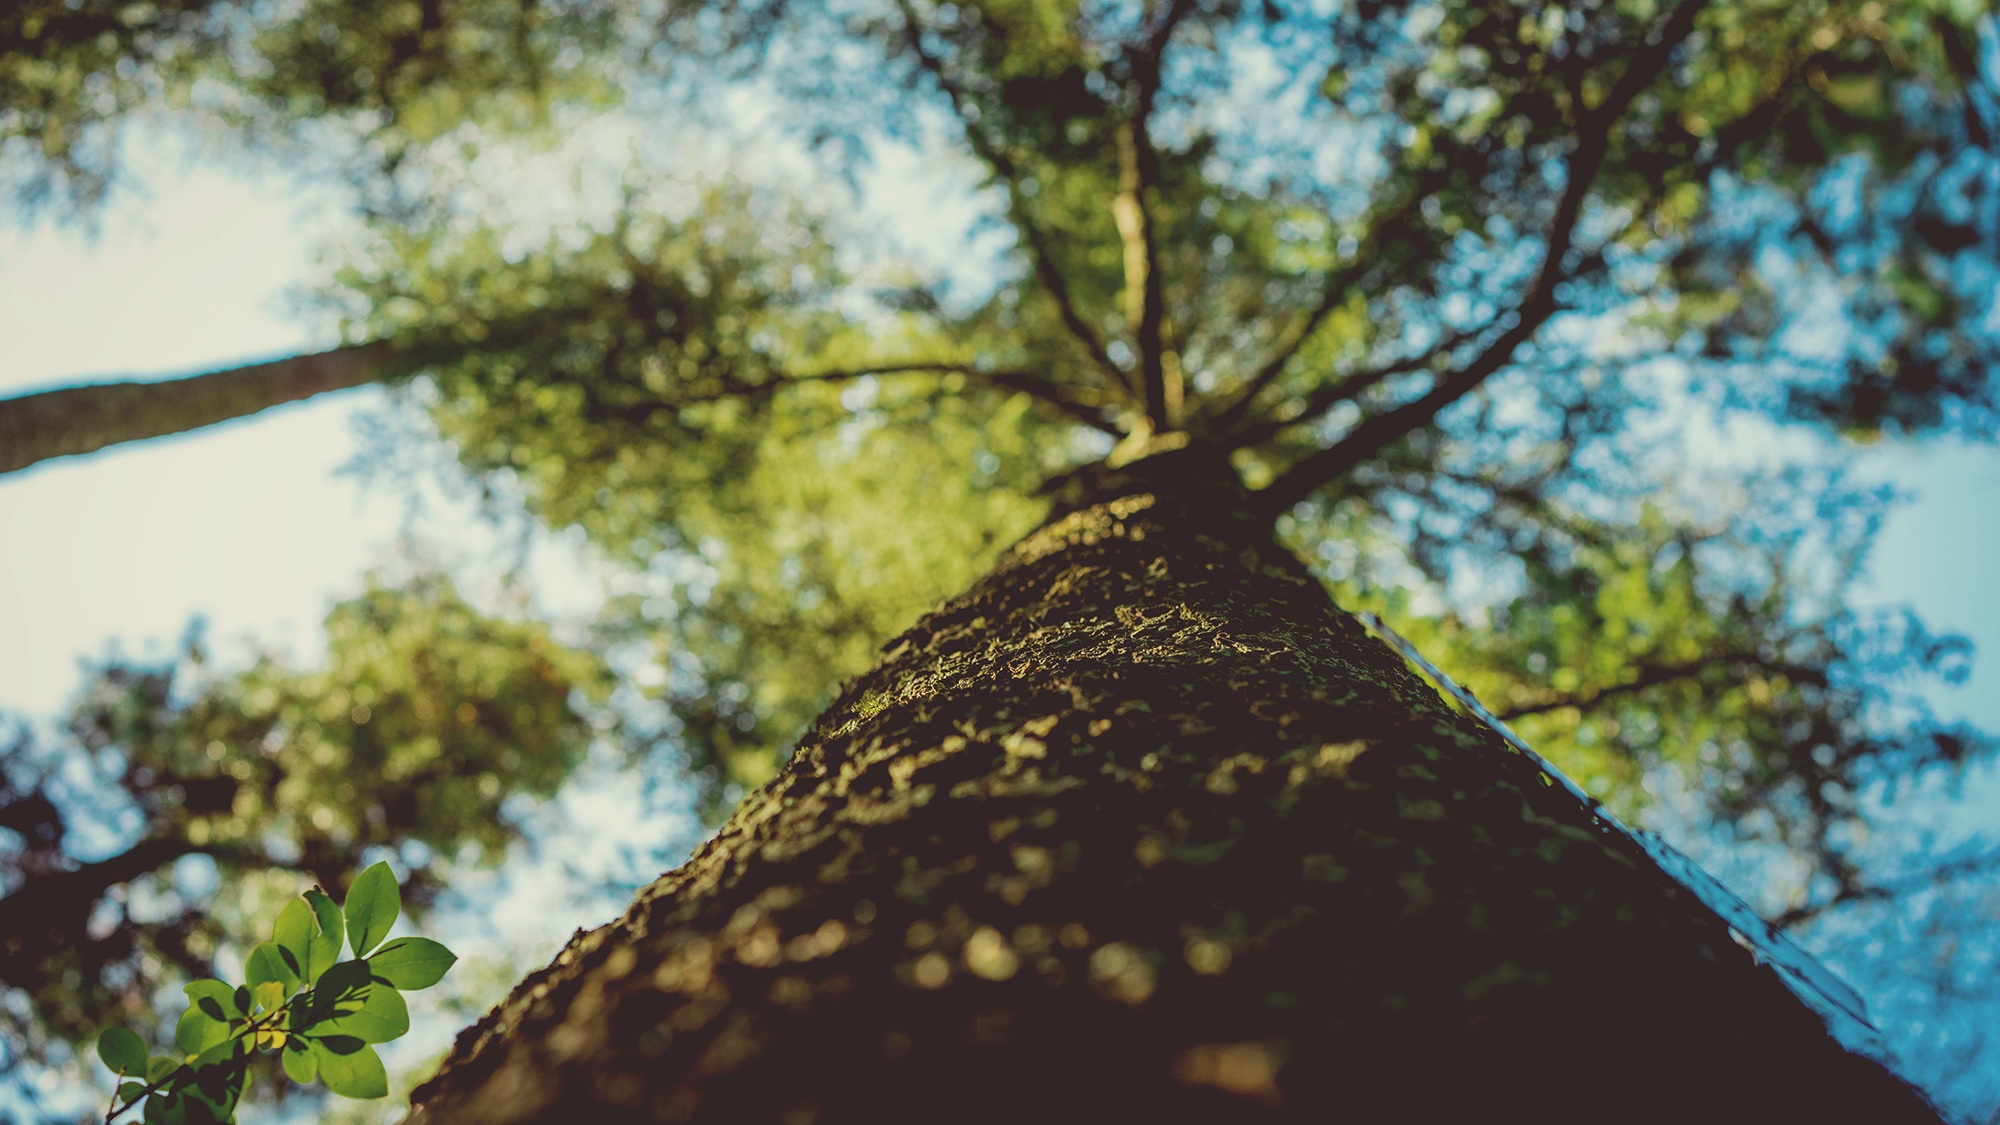
tree, nature, forest, branch, plant, sky, sunlight, morning, leaf, flower, trunk, green, autumn, season, woodland, depth of field, worm's eye view, woody plant